Ain El Remmaneh

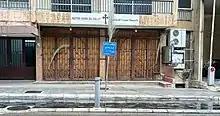
Notre Dame du Salut Church (كنيسة سيدة الخلاص), where the assassination attempt of Pierre Gemayel took place.

In the 1950s, the populous town was known for gathering intellectuals and prominent personalities like the poet Said Akl.